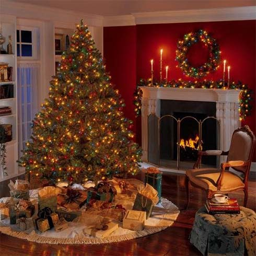
living room furniture for media genre